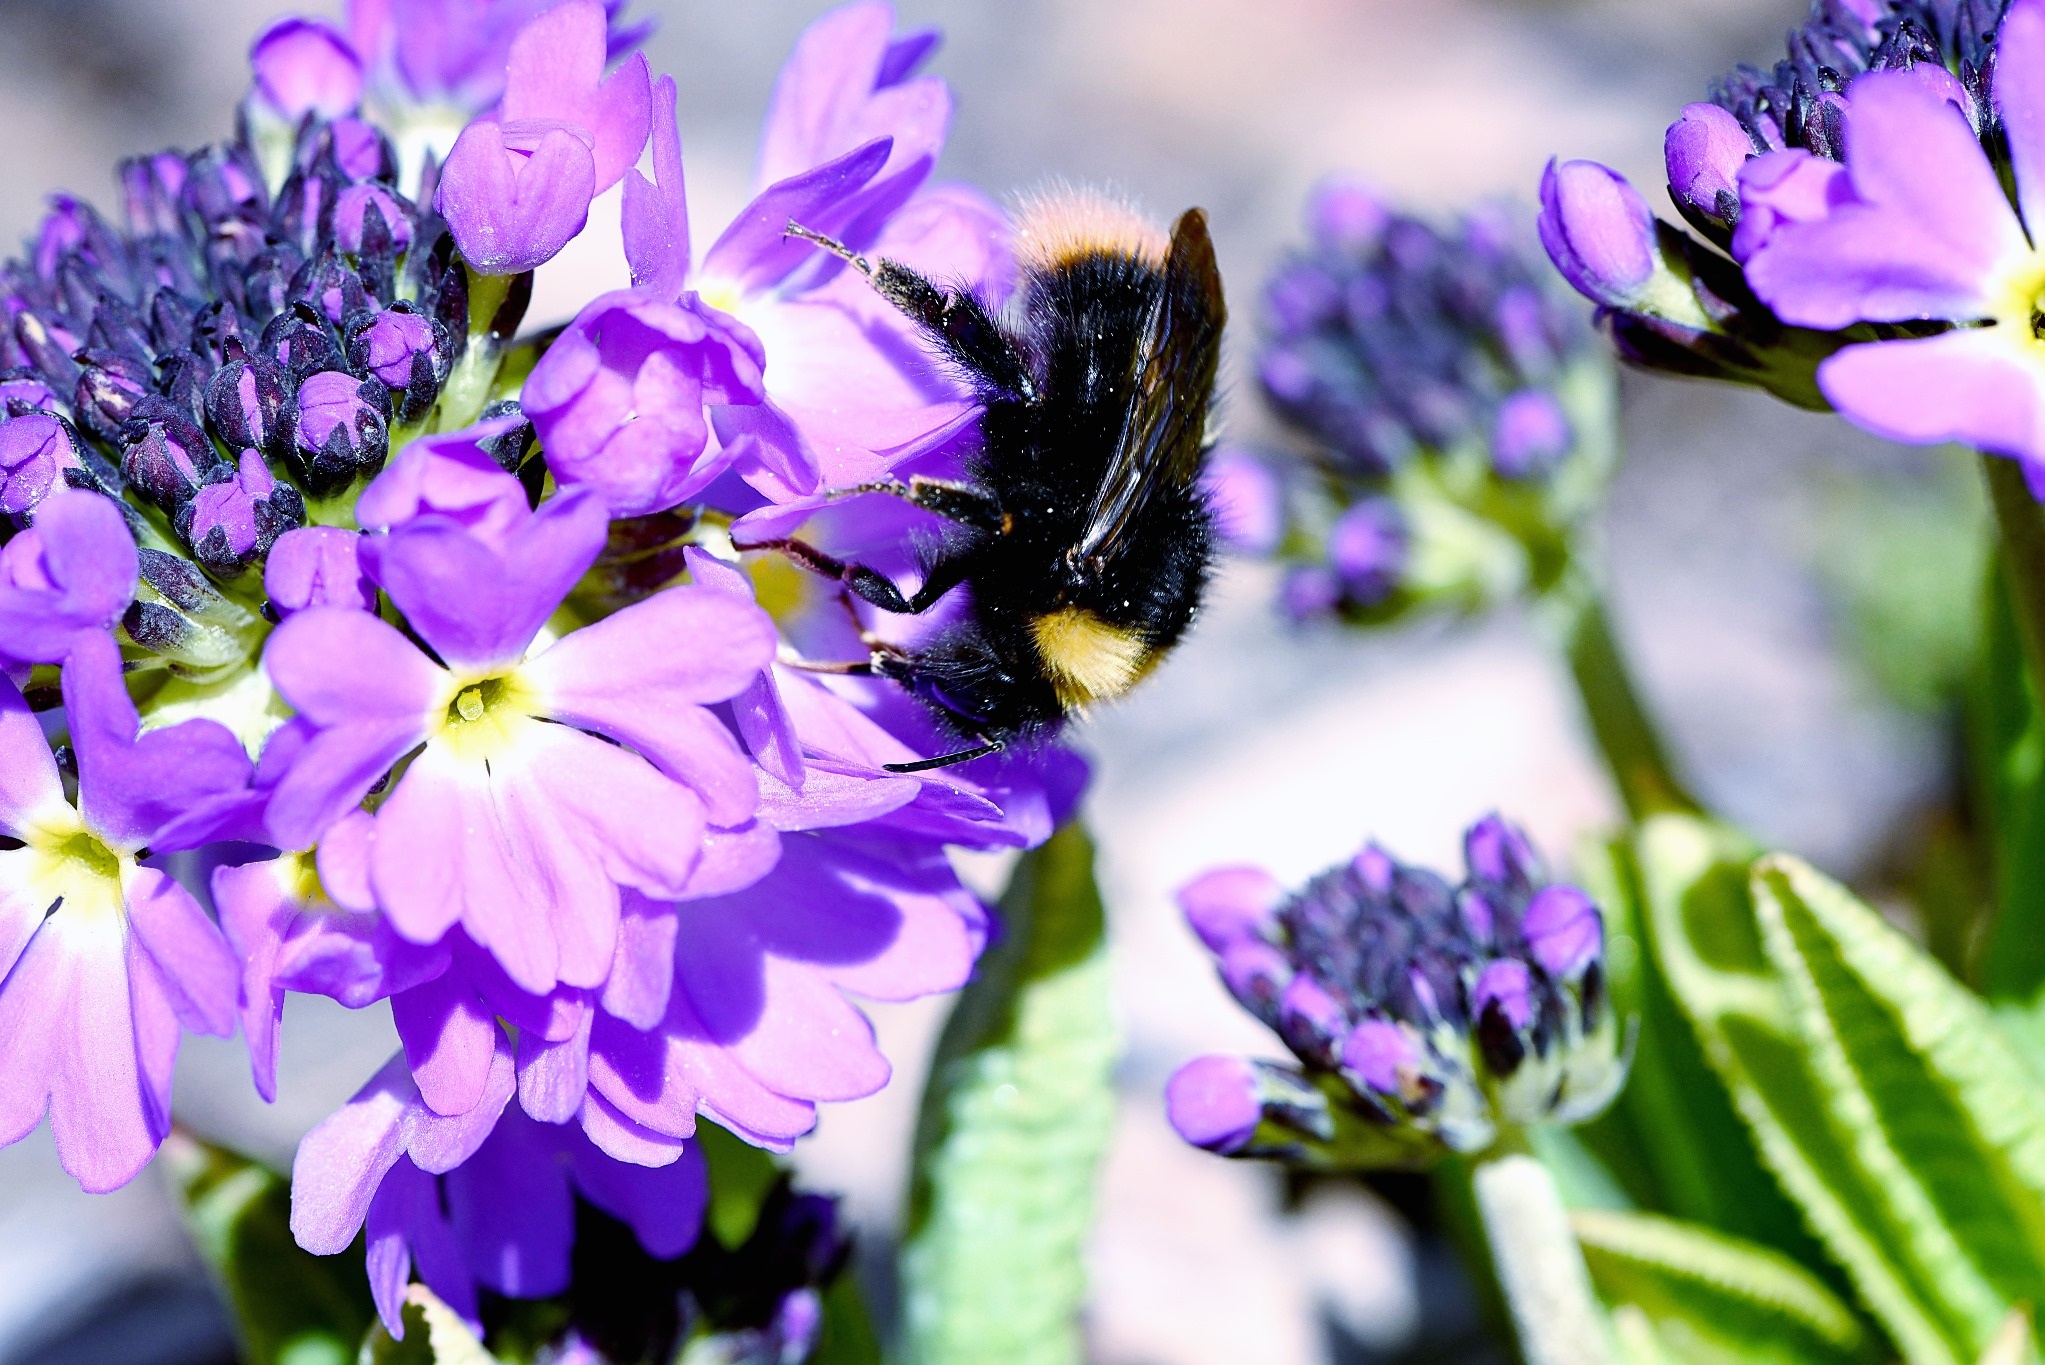
nature, blossom, plant, flower, purple, petal, pollen, spring, insect, botany, garden, close, flora, lavender, invertebrate, wildflower, drumstick, close up, bee, hummel, nectar, macro photography, flowering plant, honey bee, pollinator, land plant, violet family, membrane winged insect, english lavender